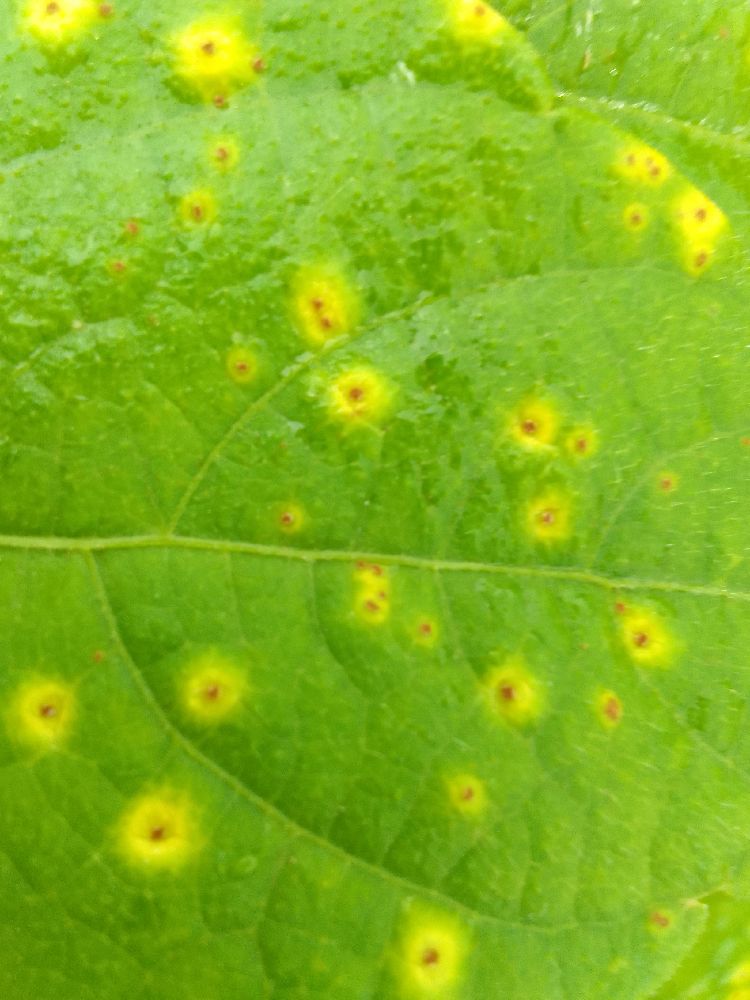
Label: rust